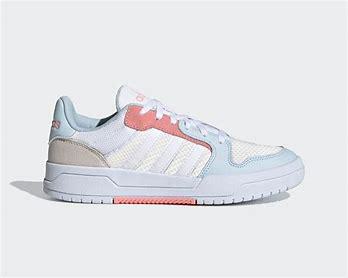
Brand: adidas
Model: neo Adidas NEO Entrap